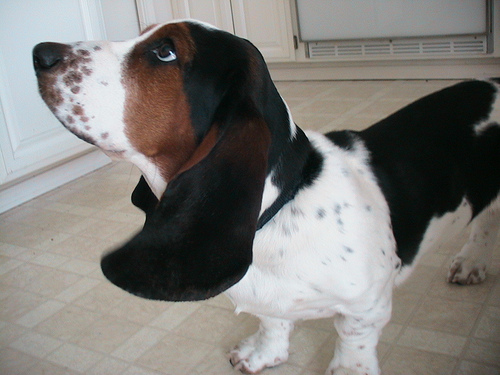
Animal: dog
Breed: basset_hound